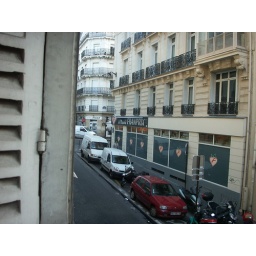
There are too many frech cars in France. But also lots of nice french buildings